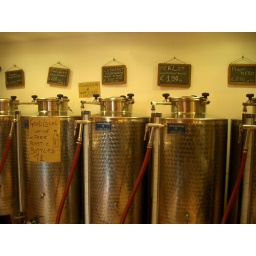
plastic water bottle filled with $2 vat wine = 1 massive headache in venice